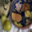
Label: bowl